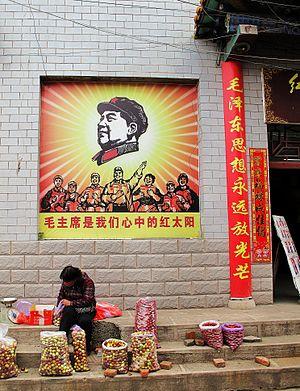
Le maoïsme est un courant du communisme développé au XXᵉ siècle par Mao Zedong, chef du Parti communiste chinois, qui arrive au pouvoir en Chine dès 1949, au terme d'une longue guerre civile contre le Guomindang et d'une guerre contre l'empire du Japon. Comme Lénine dit avoir adapté les théories de Karl Marx à la Russie, Mao déclare adapter les théories de Marx et de Lénine à la situation politique et économique de la Chine du XXᵉ siècle. Au sortir de la Seconde Guerre mondiale, Mao affirme vouloir émanciper la population chinoise à la fois de l'impérialisme occidental et du confucianisme. Au moment de la rupture sino-soviétique, Mao se réclame d'une lecture « anti-révisionniste » du marxisme-léninisme et refuse de suivre un processus parallèle à la déstalinisation, poussant la Chine encore plus loin sur la voie du quadrillage total de la société par le Parti et du culte de sa personnalité. Le maoïsme, même si la tendance pro-soviétique reste très largement majoritaire au sein du communisme mondial, commence alors à la concurrencer, et de multiples groupes à travers le monde se réclament de Mao et de sa vision tiers-mondiste et « anti-impérialiste ».